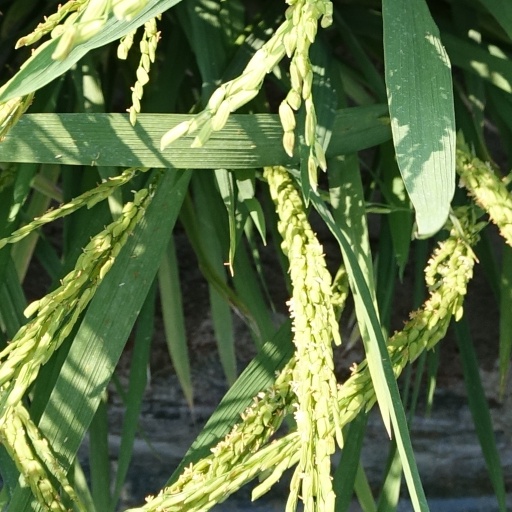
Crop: rice